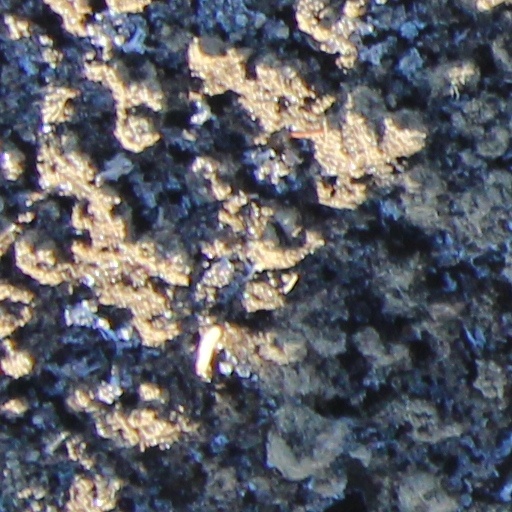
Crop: wheat